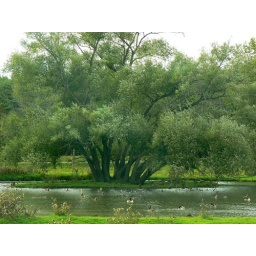
I thought this tree was so beautiful! It's on a little island surrounded by water and ducks.